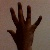
The image shows a hand gesture representing the number 5 in Indian Sign Language.